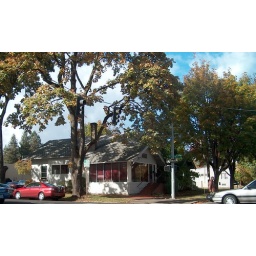
I was stopped at a light in Eugene, and I liked the blue patch of sky in the corner...